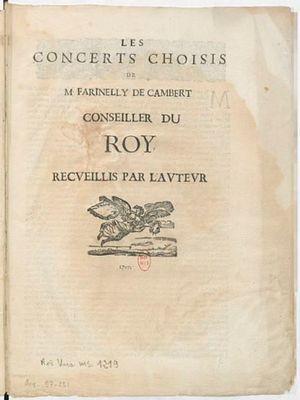
Michel Farinel [Farinelli] est un violoniste et compositeur français né à Grenoble le 23 mai 1649, actif en France et à l’étranger dans la période 1670-1710 et mort à La Tronche le 18 juin 1726.